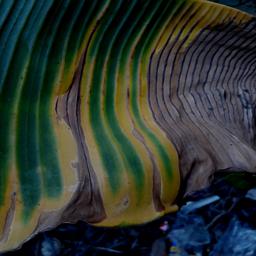
Label: POTASSIUM DEFICIENCY